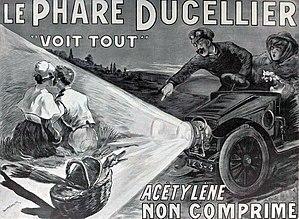
Phare automobile à acétylène Ducellier (1906).
La prévention routière, ou sécurité routière, est l'ensemble des mesures mises en place pour empêcher les usagers de la route d'être tués ou gravement blessés dans les accidents de la route, ou en atténuer les conséquences. Les usagers de la route sont les piétons, les cyclistes, les automobilistes et leurs passagers, les chauffeurs de poids-lourd, et les passagers des transports publics routiers, etc. Il s'agit d'un enjeux sociétal majeur.